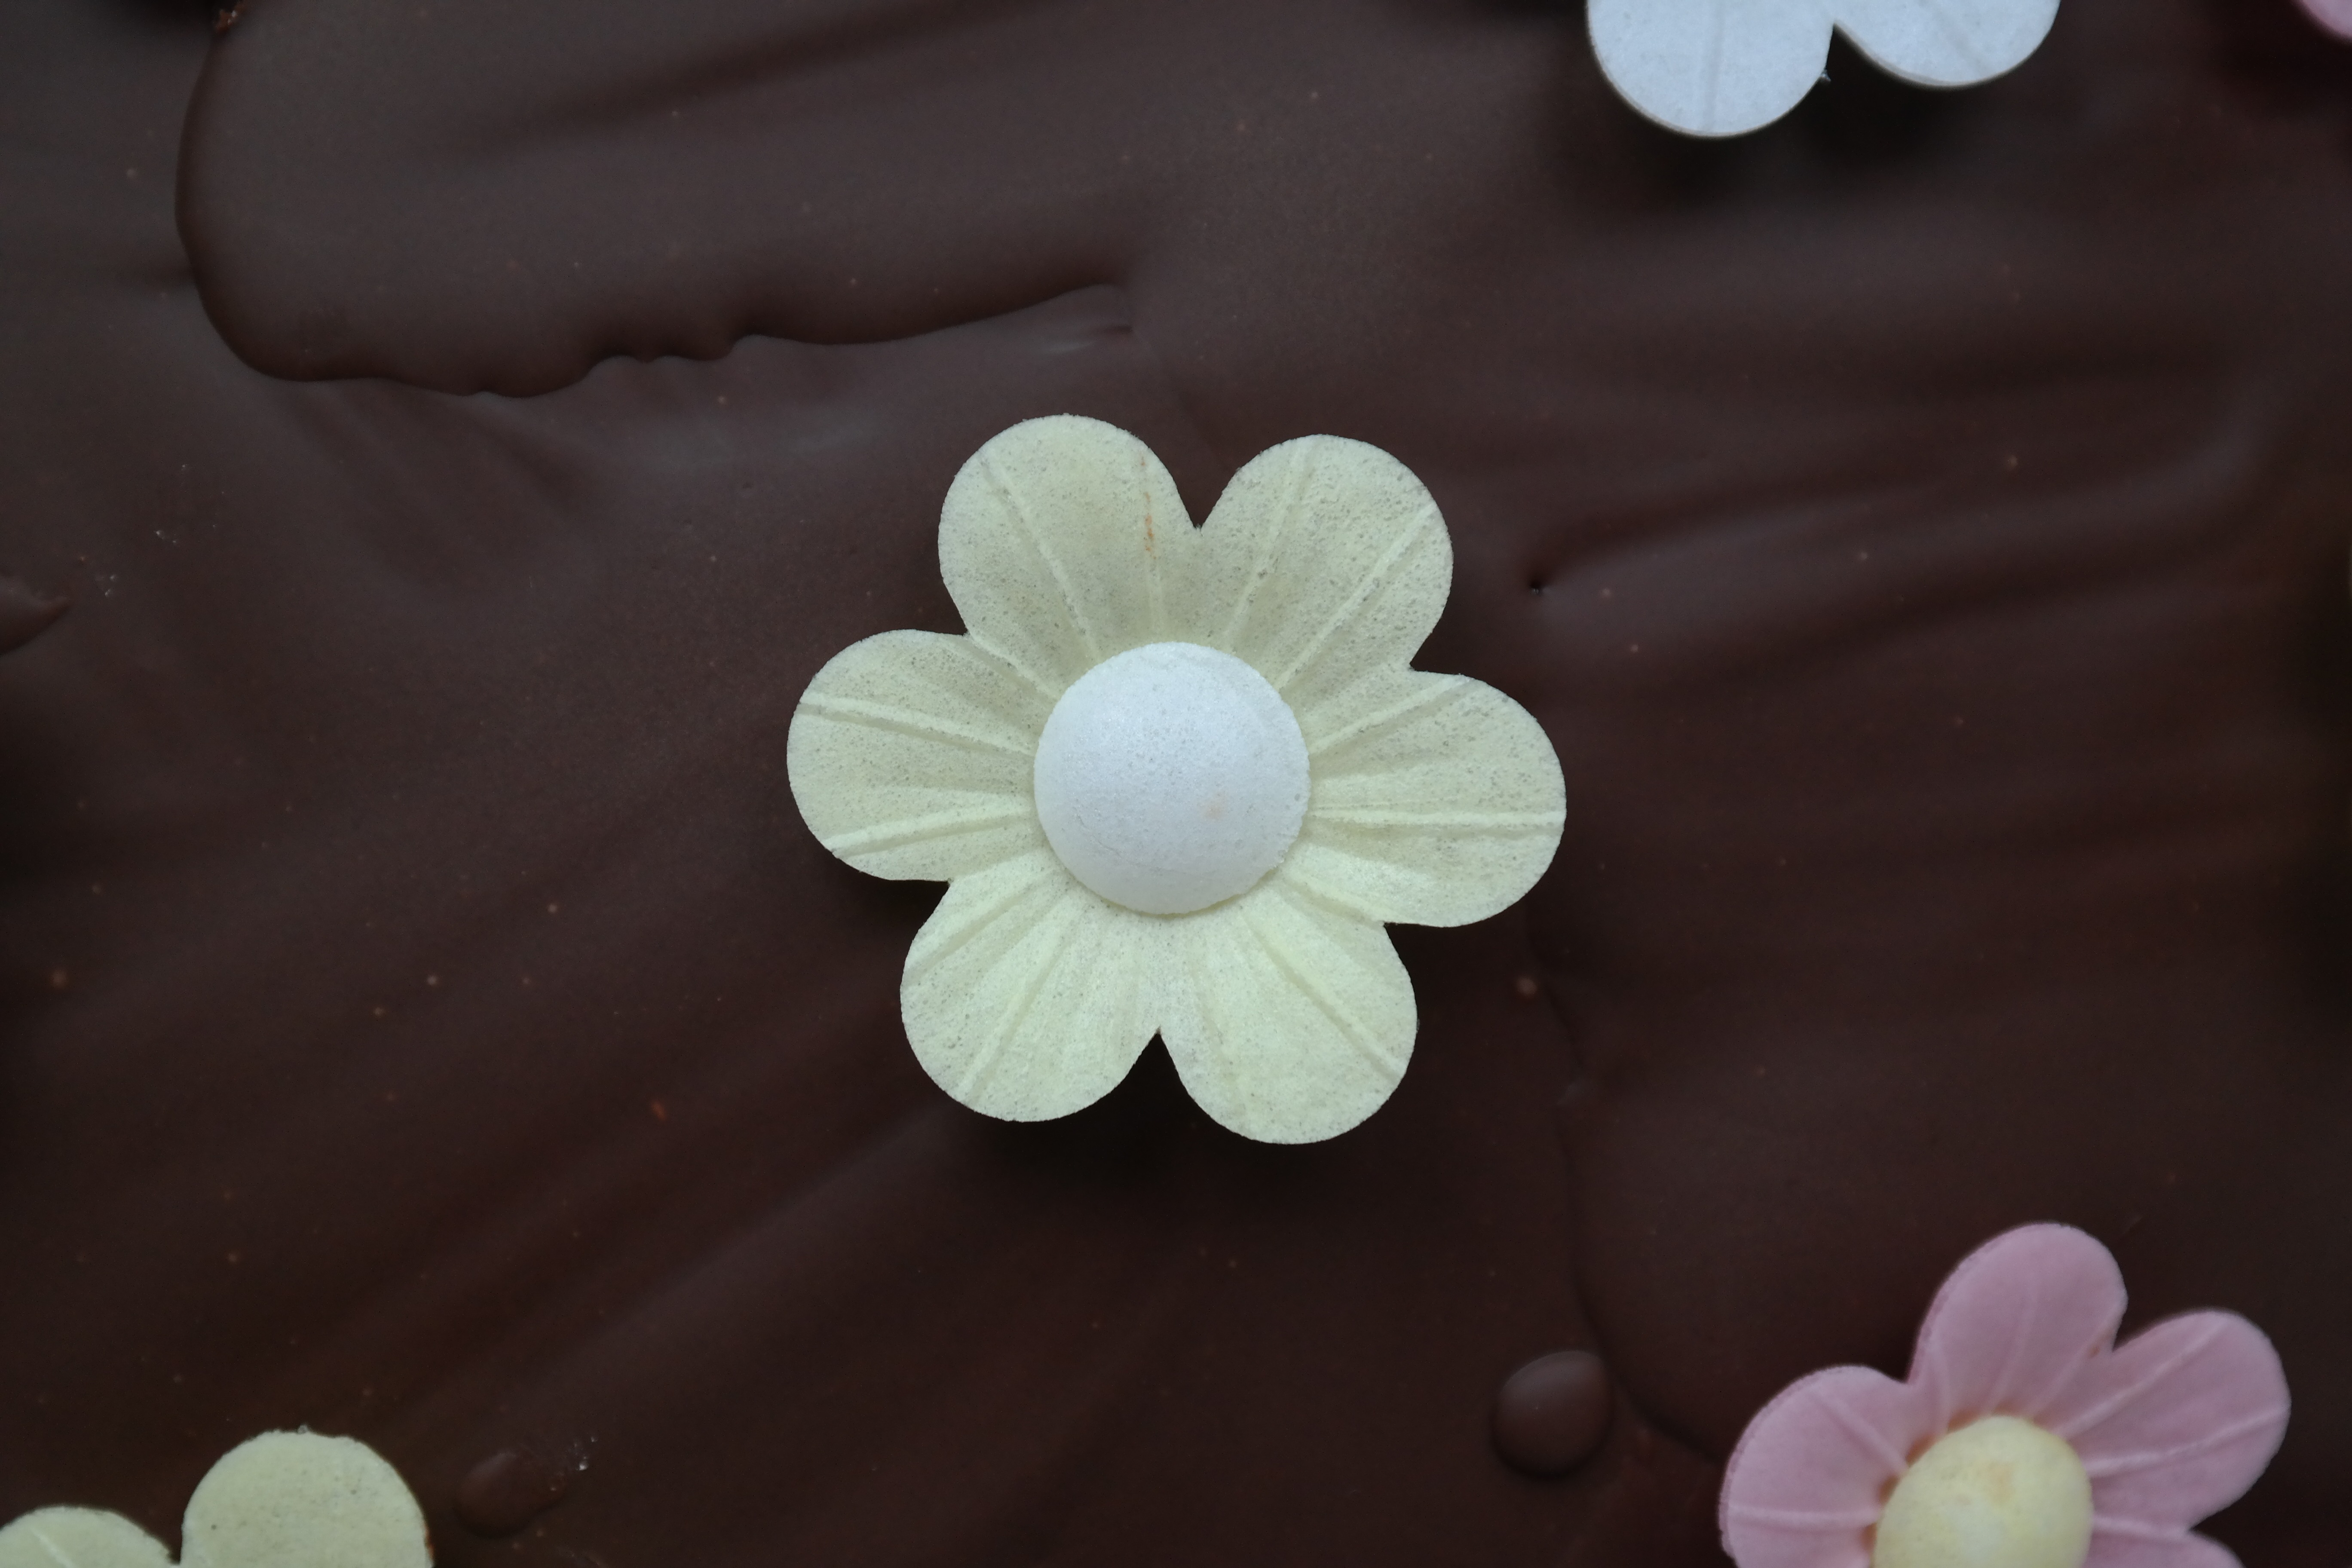
blossom, plant, white, leaf, flower, petal, floral, green, pink, chocolate, flora, cake, circle, ornament, close up, chocolate cake, icing, sweetness, macro photography, flavor